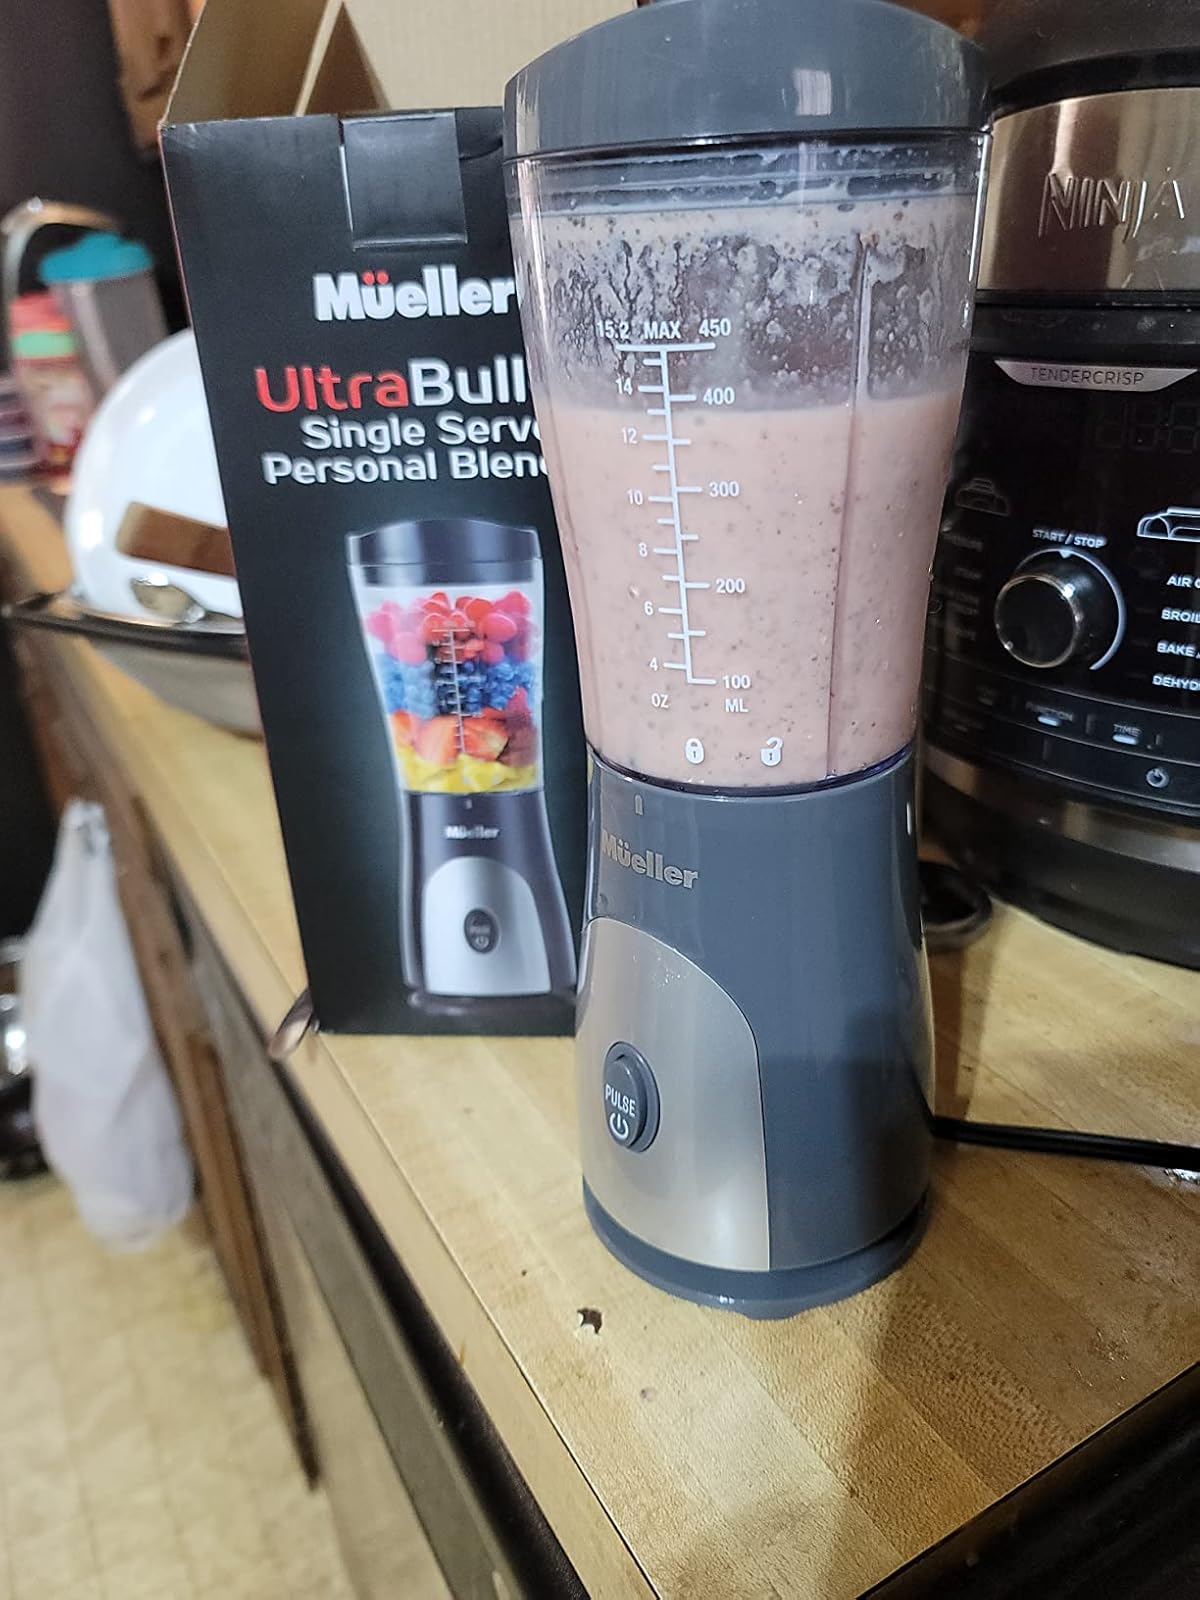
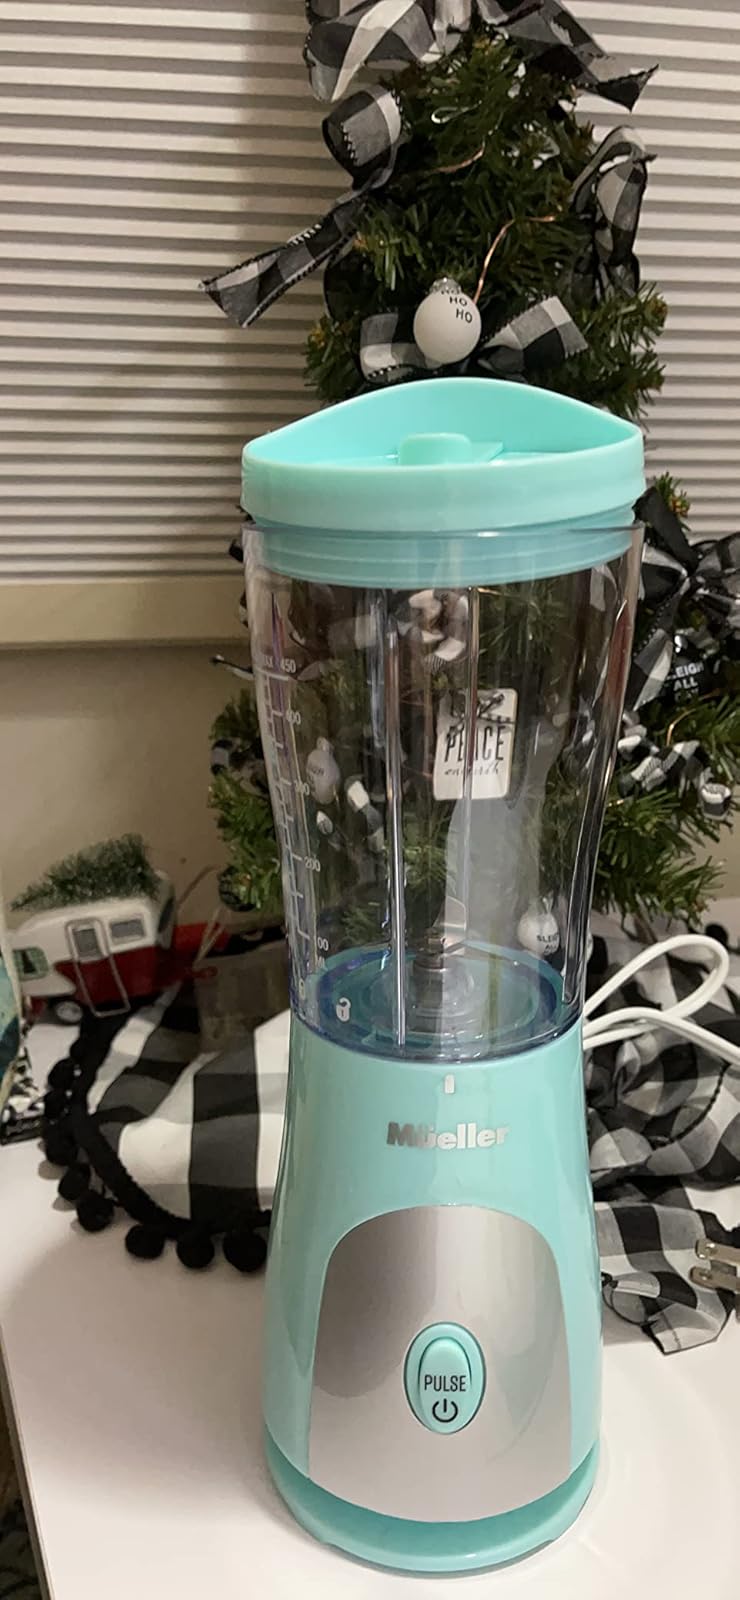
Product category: items_blender
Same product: no